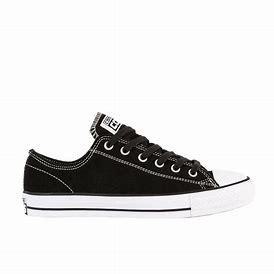
Brand: Converse
Model: Ctas Ox